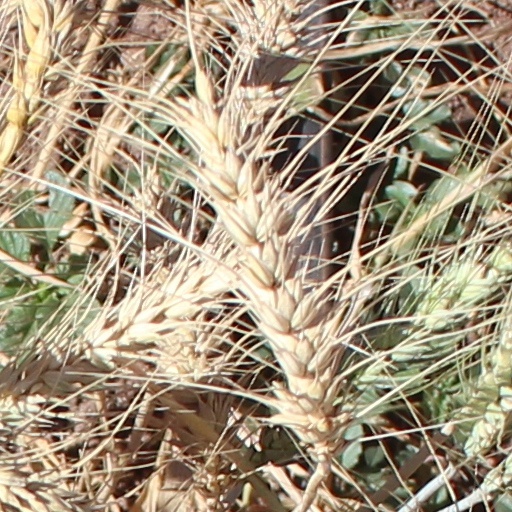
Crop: wheat